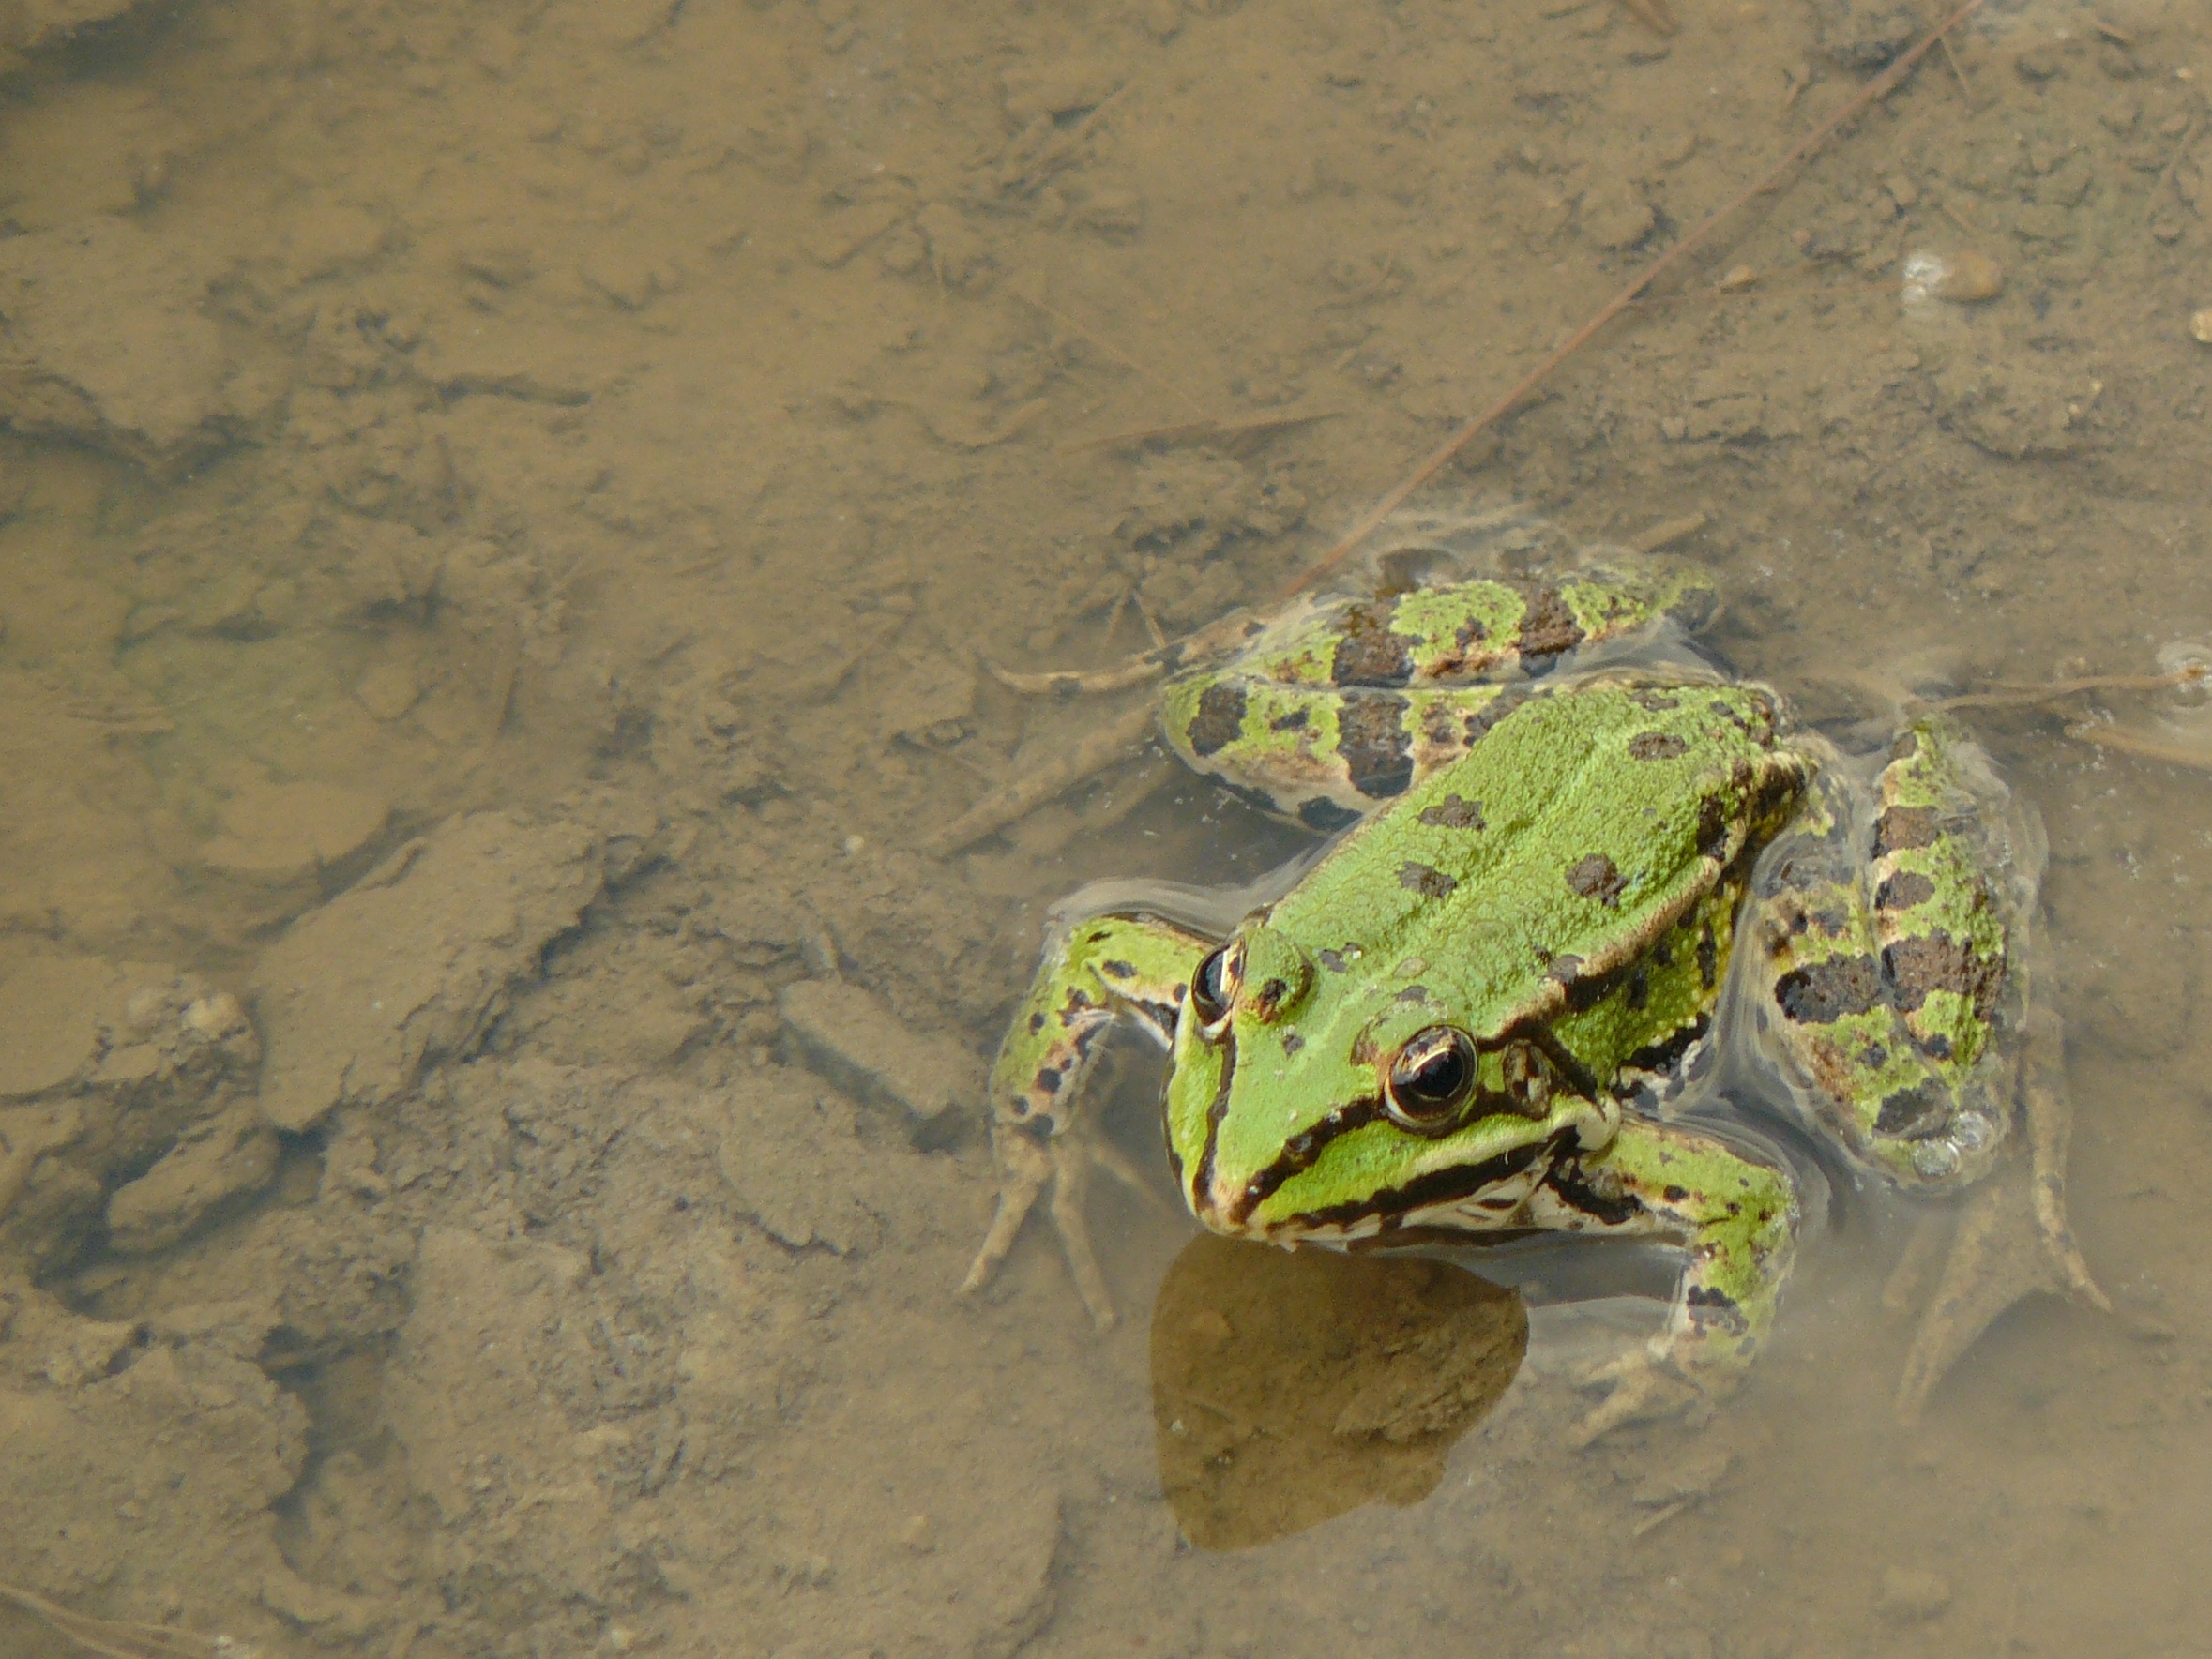
watch, wildlife, green, biology, frog, reptile, amphibian, fauna, vertebrate, ambush, bullfrog, ranidae, marine biology, expectations